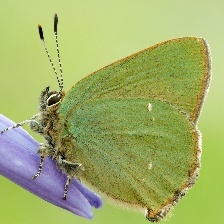
Species: GREEN HAIRSTREAK
Butterfly family (ImageNet category): lycaenid_butterfly